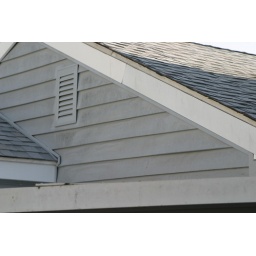
North facing wall of upper roof area, above garage and den. Also shows melting and warping vinyl siding.